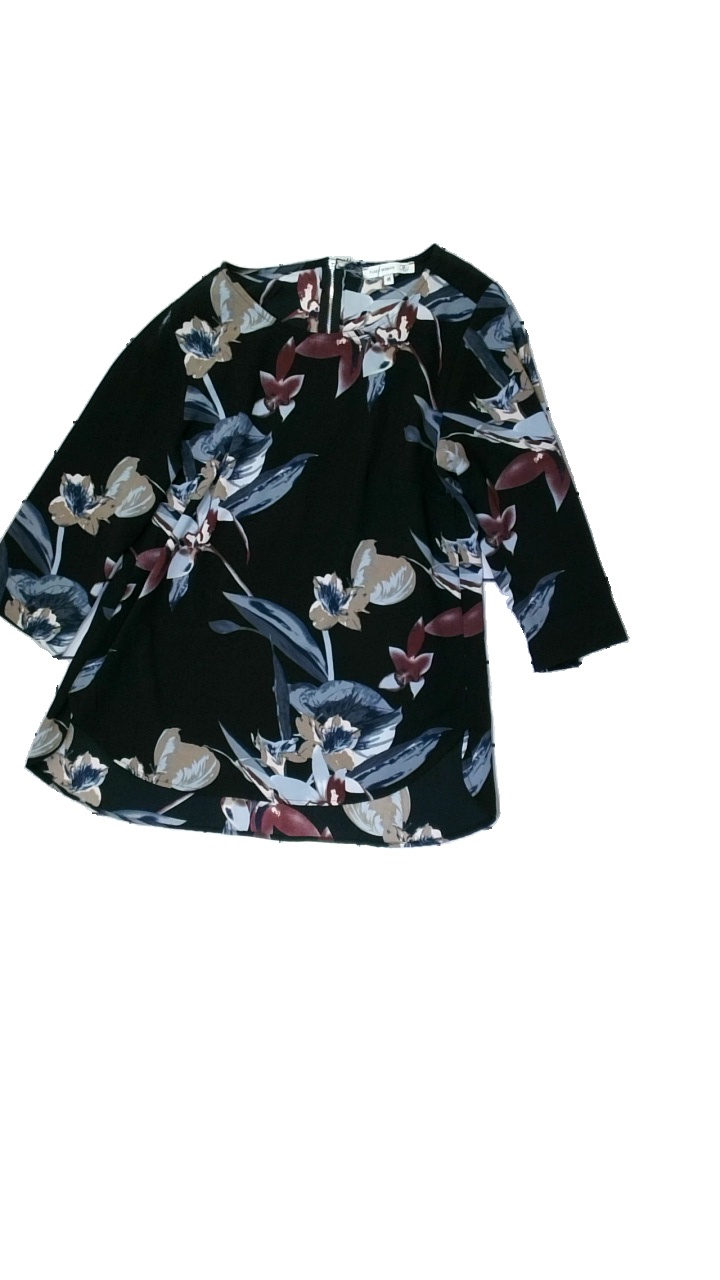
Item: Blouse (Ladies)
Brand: Flash
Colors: Blue, Black, Red, Multicolor
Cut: Regular
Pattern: Floral print
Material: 100% Polyester
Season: All
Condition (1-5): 5
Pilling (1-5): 5
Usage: Reuse
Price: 50-100